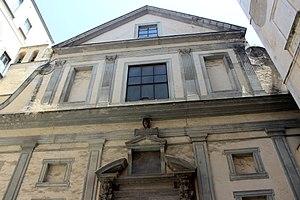
L'église Santa Maria di Monteverginella est une église de Naples d'origine médiévale. Elle dépend de l'archidiocèse de Naples.